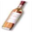
Label: bottle